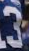
Number: 3